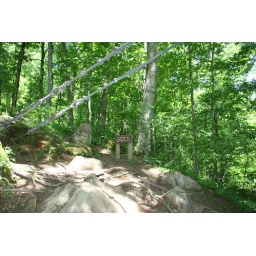
Trail sign in front of the suspension bridge reads &amp;quot;Sheltowee Trace Trail&amp;quot; &amp;quot;&amp;quot;